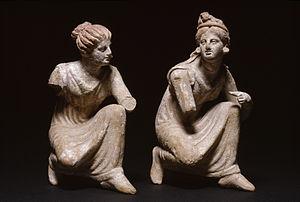
Le jeu des osselets sont un jeu d'adresse ancêtre des jeux du lancer qui remonte à l'Antiquité.